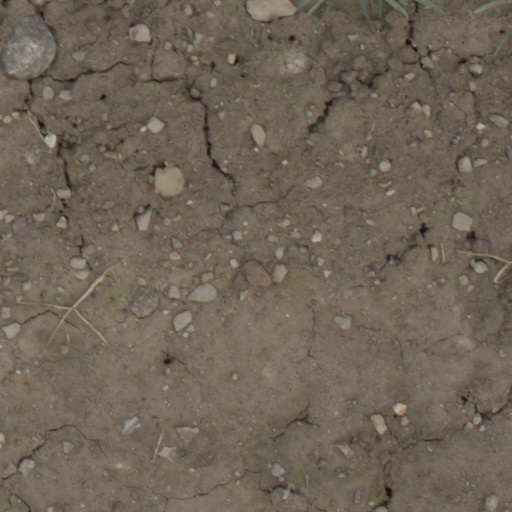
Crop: wheat